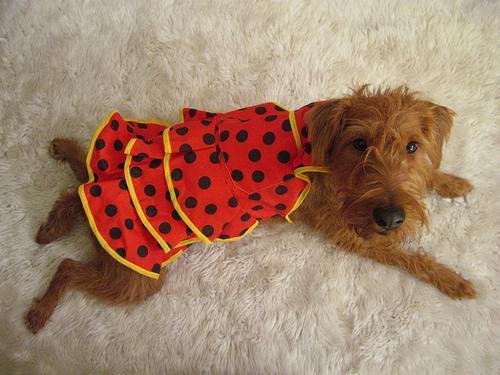
Irish_terrier